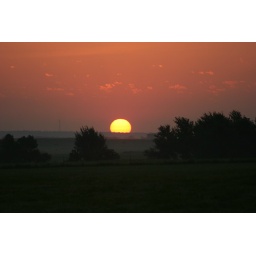
Sunrise and my parent's house with tower by my grandparent's house in view.